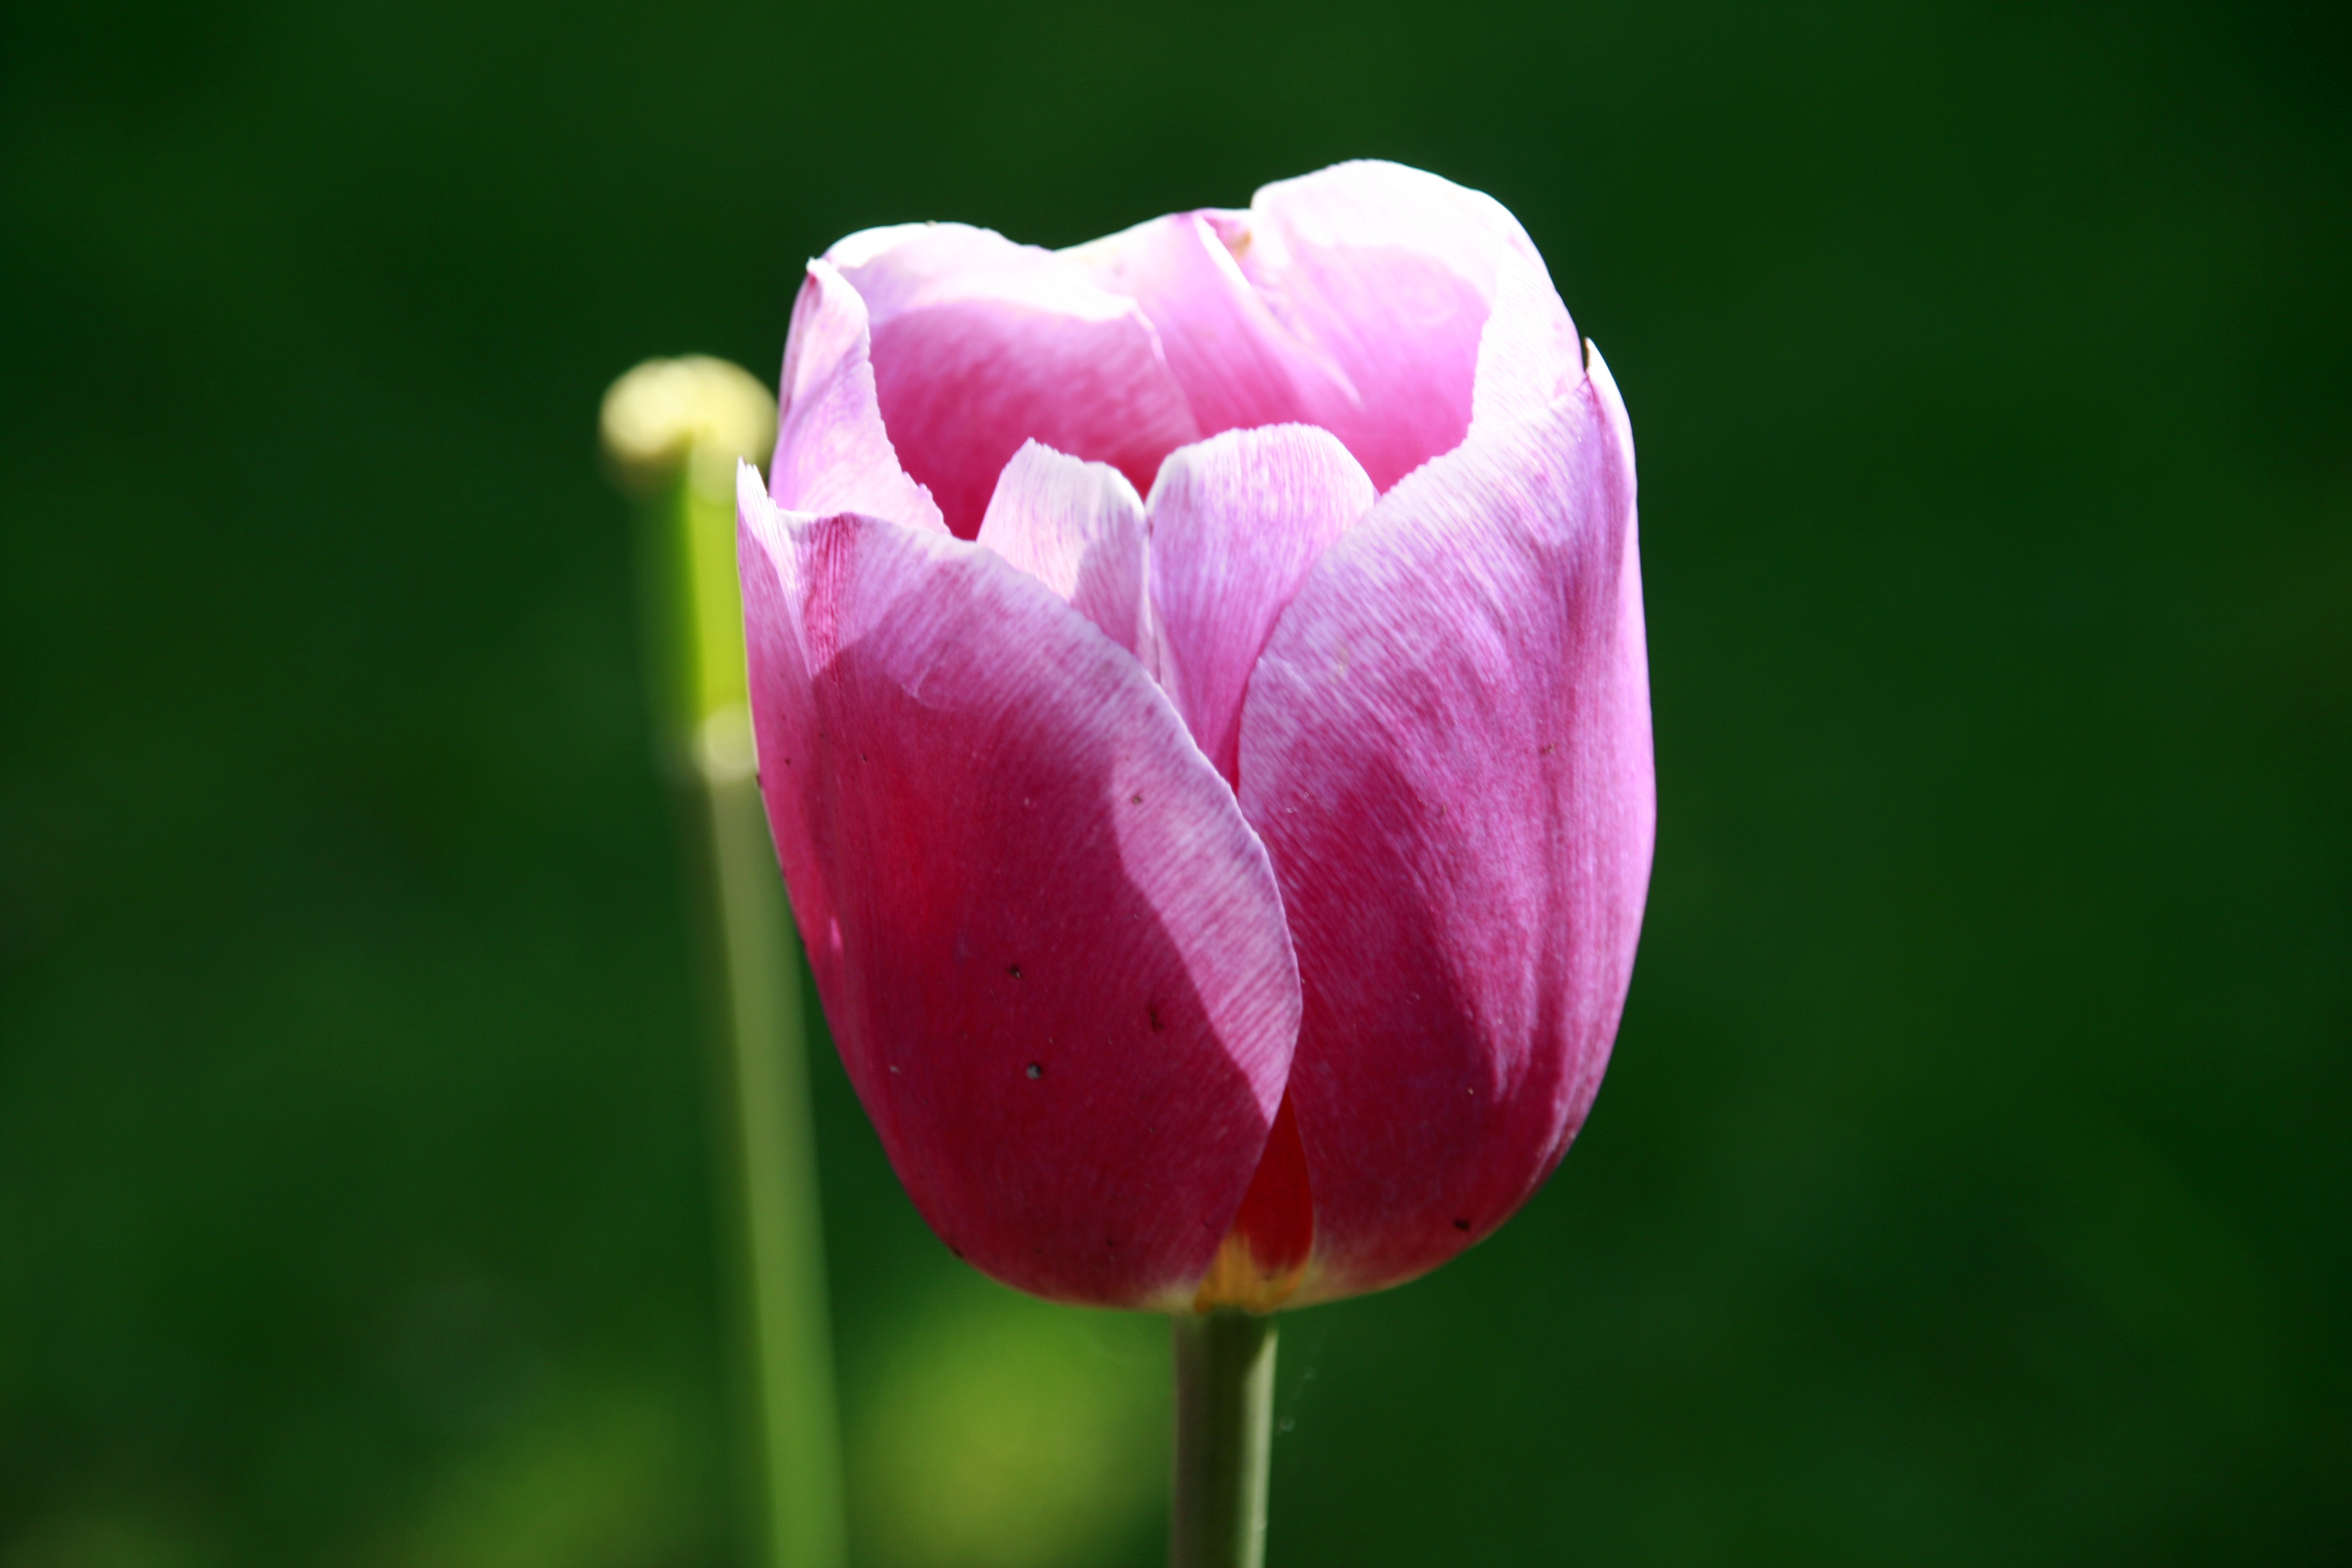
nature, blossom, plant, leaf, flower, petal, bloom, tulip, green, macro, fresh, pink, sacred lotus, flora, season, close up, bud, macro photography, flowering plant, lily family, plant stem, land plant